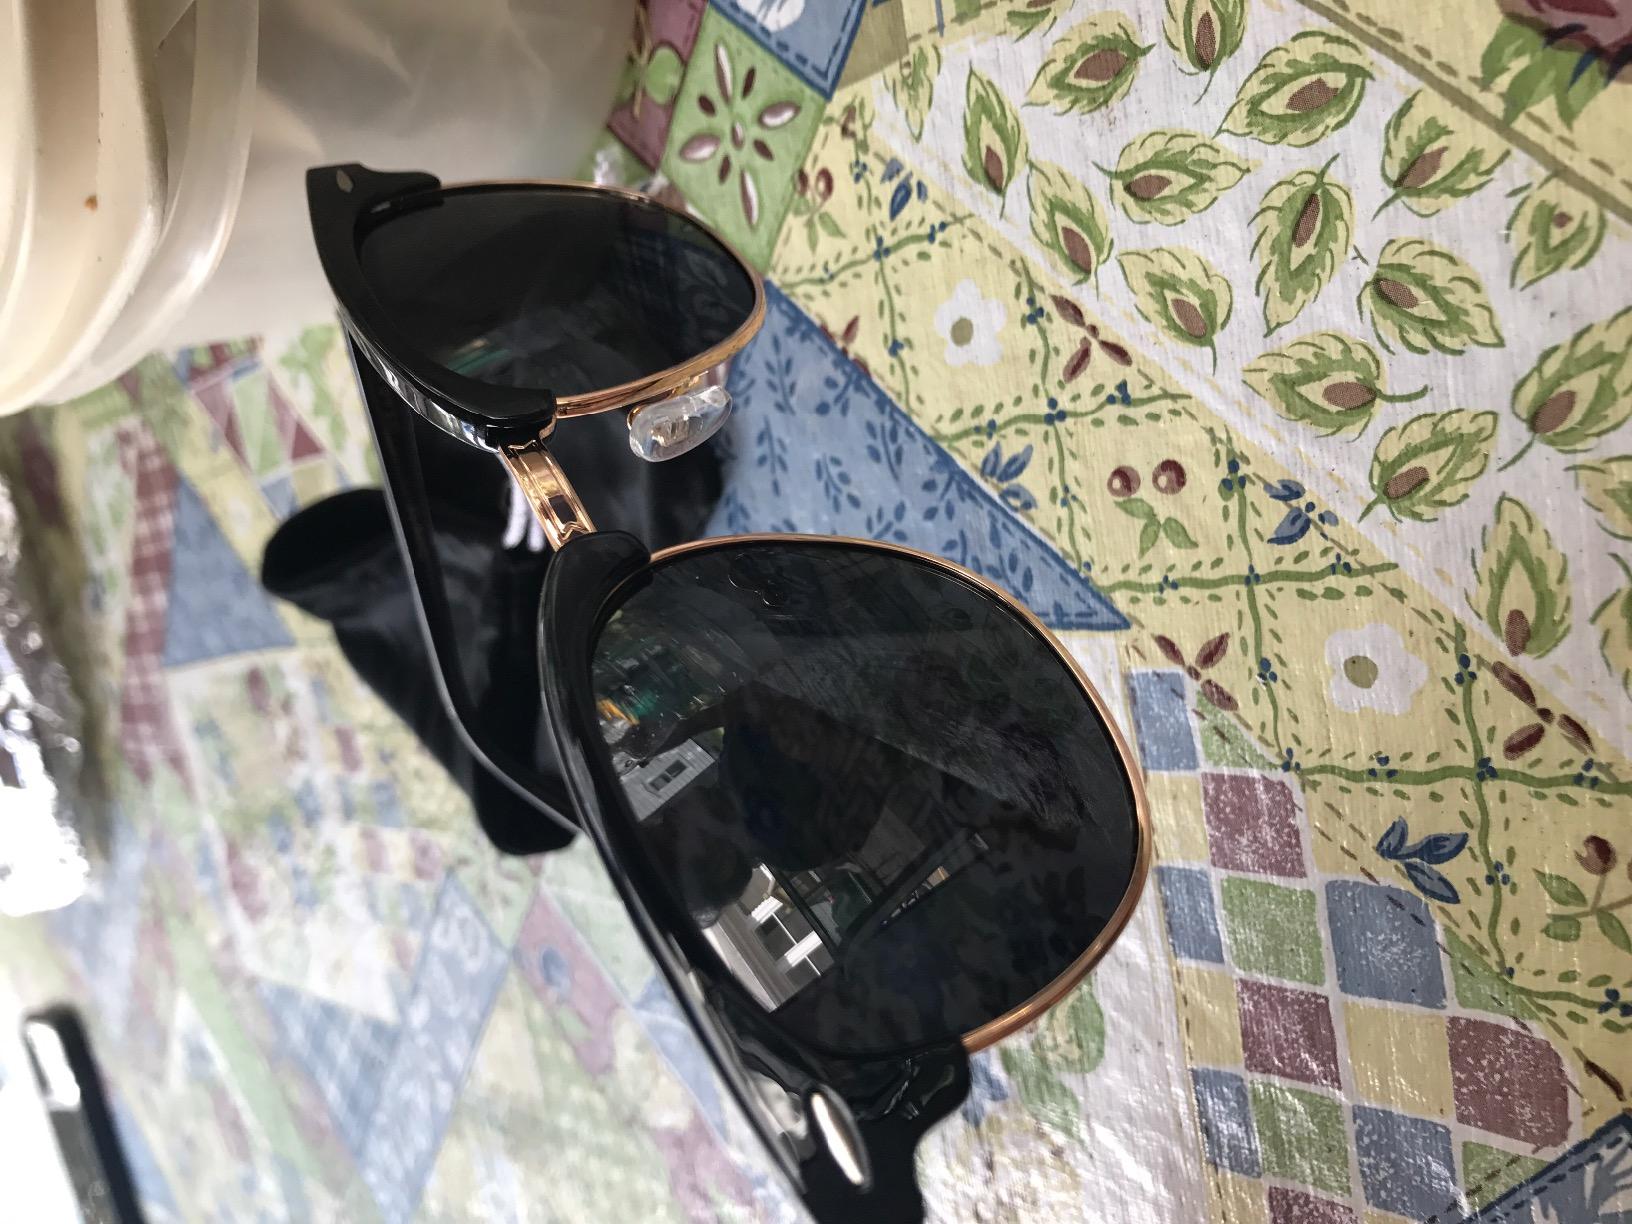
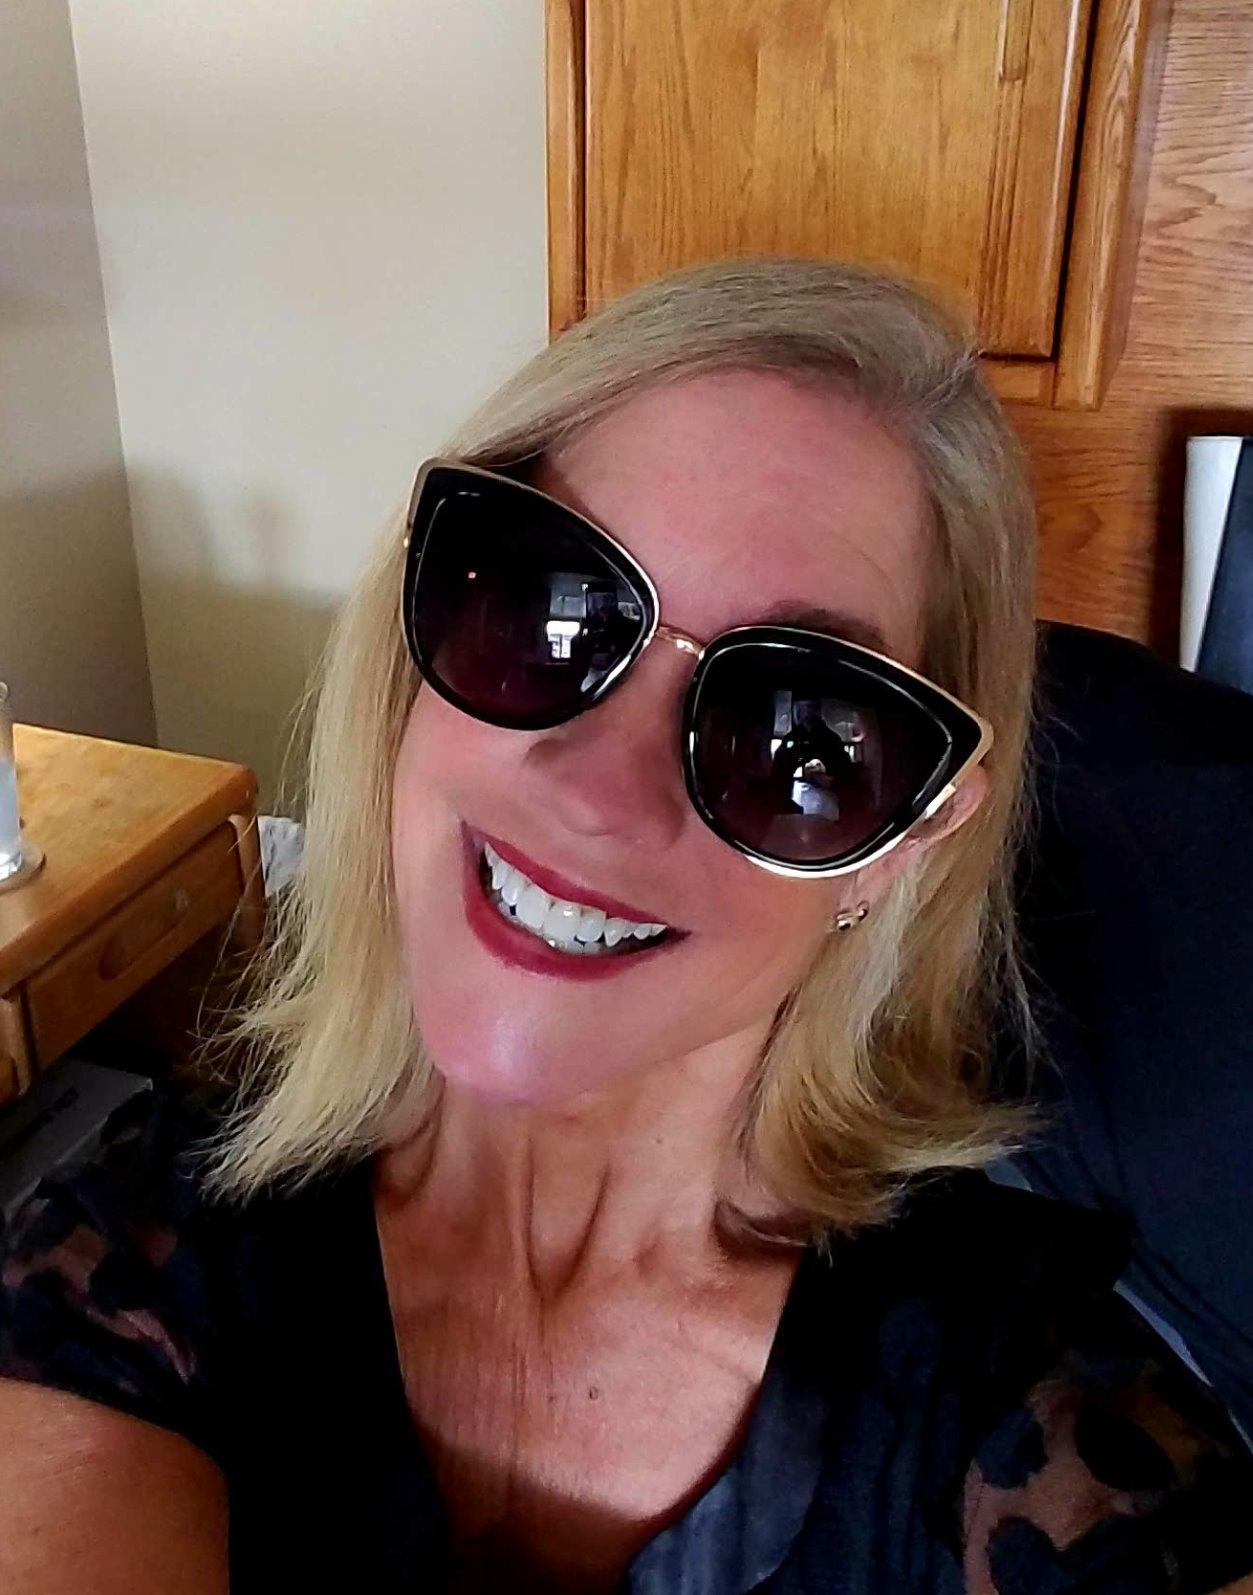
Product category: accessories_sunglasses
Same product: no